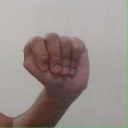
अक्षर: ठ